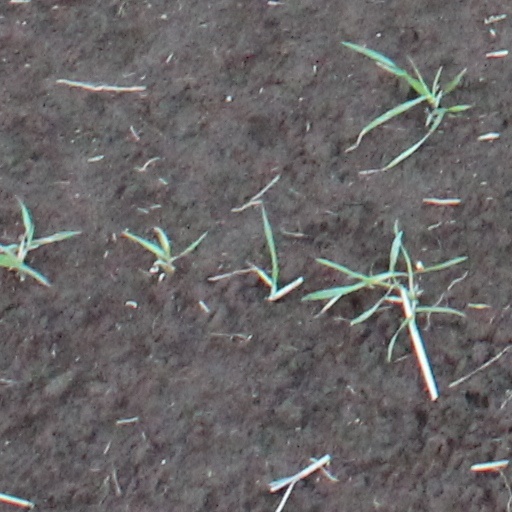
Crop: wheat